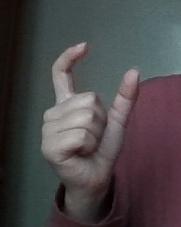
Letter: nun